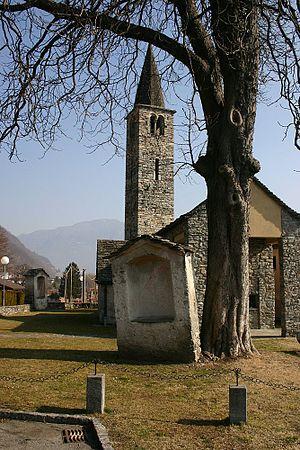
Gudo est une localité et une ancienne commune suisse du canton du Tessin, située dans le district de Bellinzone.